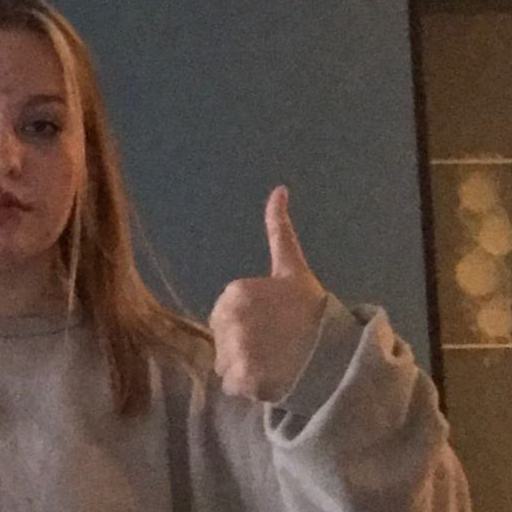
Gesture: like